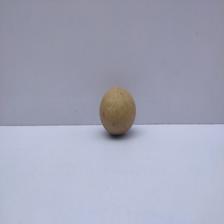
Size: Small